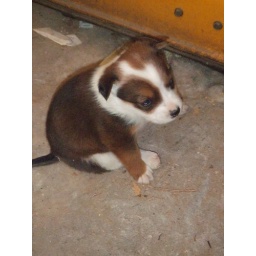
1 of the 11 puppies we have around the house :)